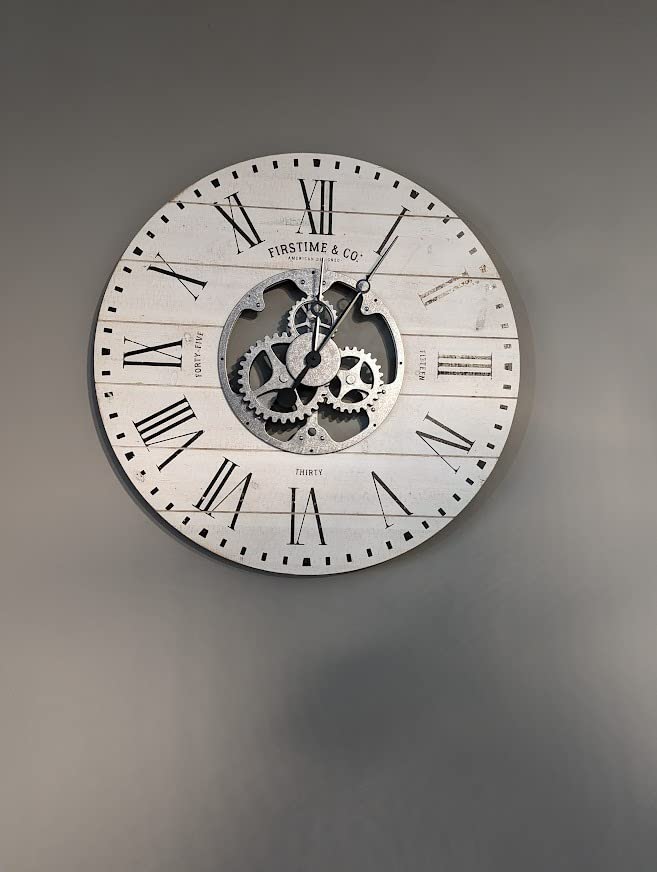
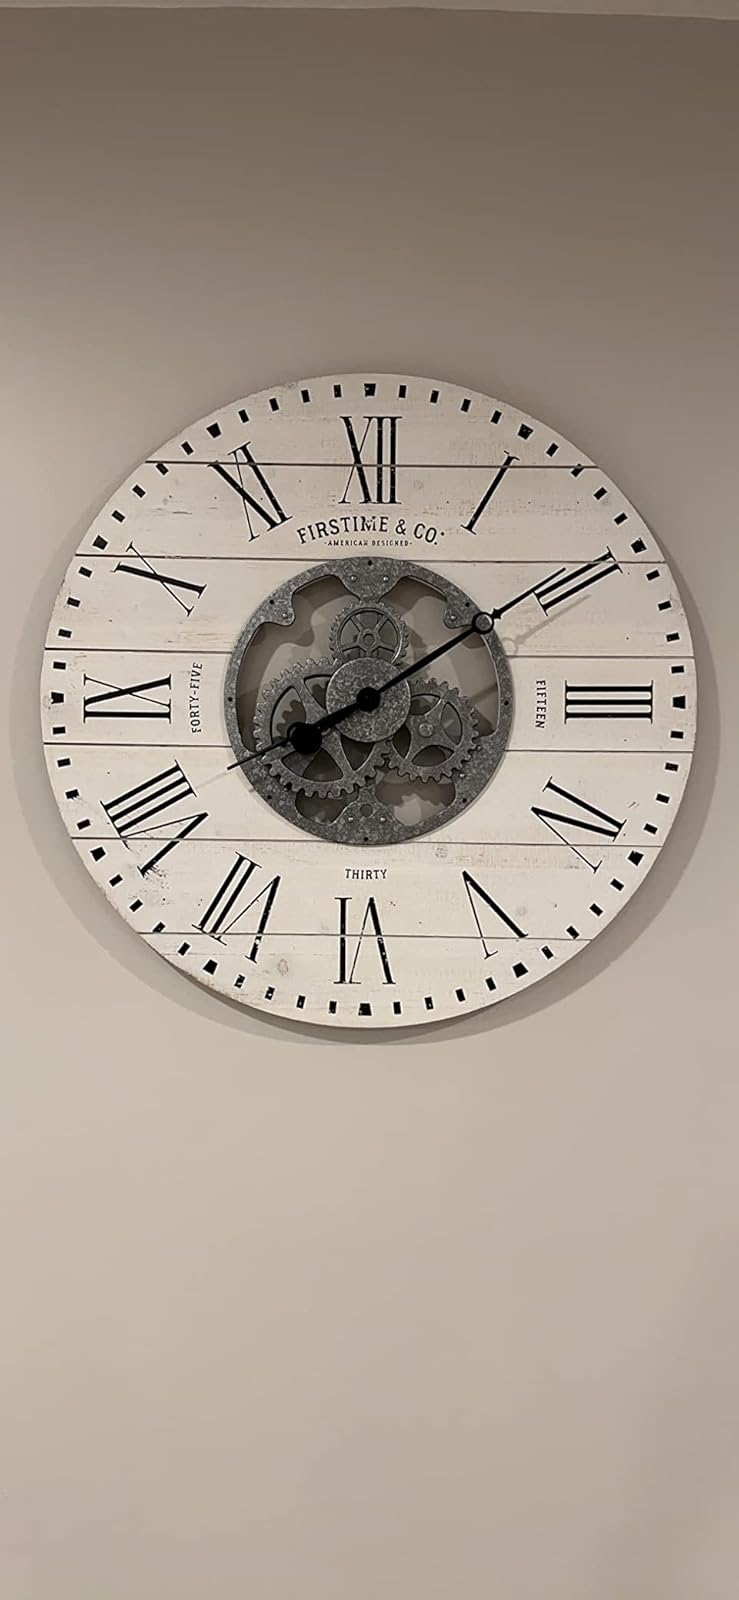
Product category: clock
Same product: yes